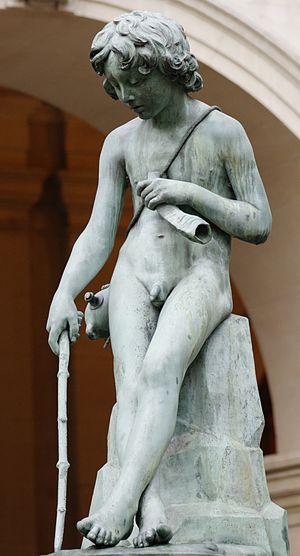
Giotto enfant, bronze fondu par Soyer, 1842.
Cet article recense les œuvres d'art dans l'espace public de Lyon, en France.